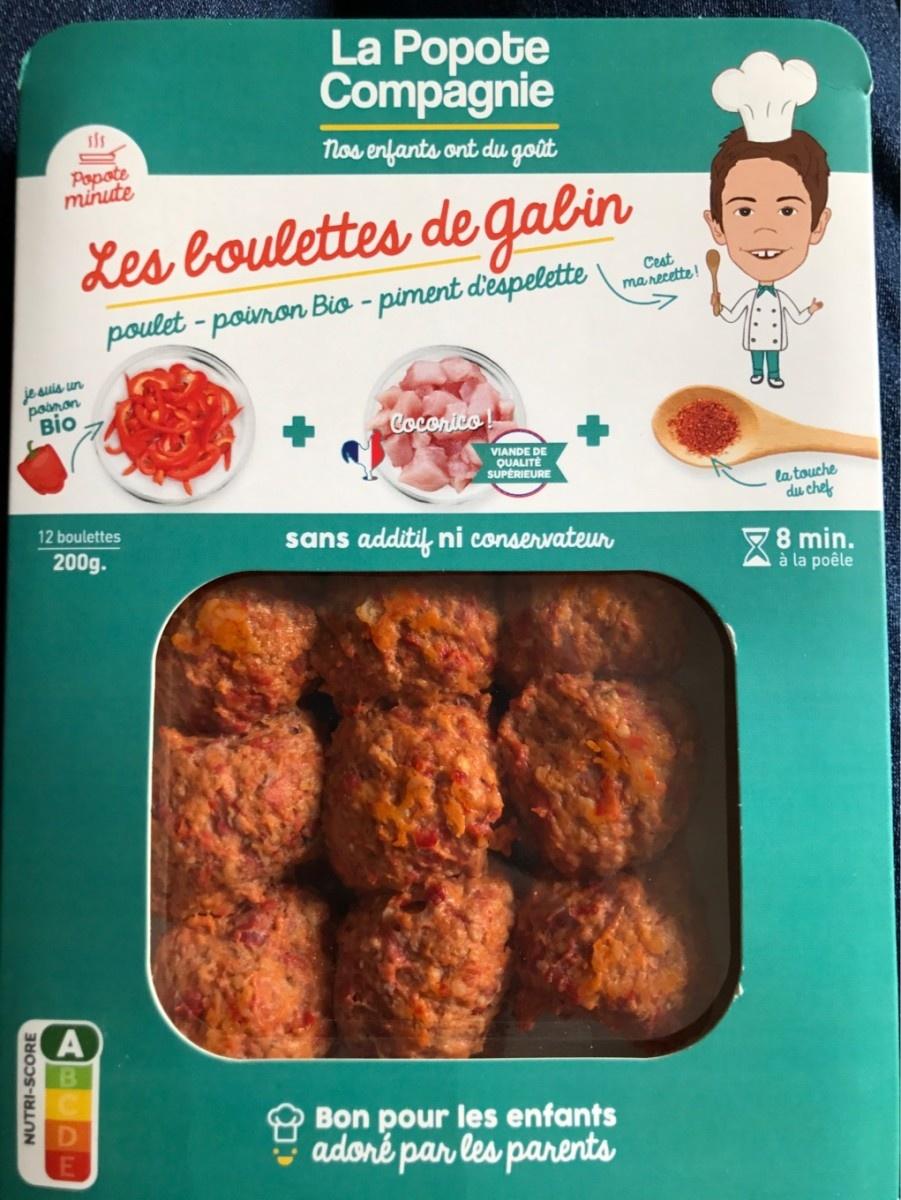
Nutri-Score label: nutriscore-a